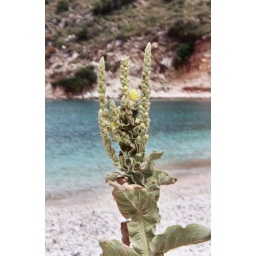
Wildflowers (or a plant of some sort) growing on or near the beach in Kakome Bay. 5/28/05